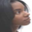
Label: woman